Jean Darnel

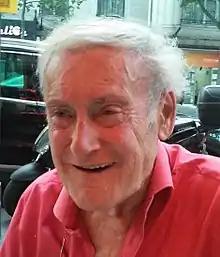
Darnel in 2016

Darnel grew up in the 1930s in Bayonne and Paris. Eager to become an actor, he introduced himself to Marcel Achard to ask him for advice. Achard directed him to the Théâtre des Mathurins, where he made his debut on 1 July 1942. In 1945, at the Théâtre du Châtelet, he performed in a stage production for orphans of World War II and the French Resistance.